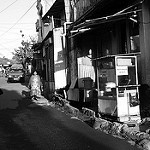
Label: B & W